Tuna casserole

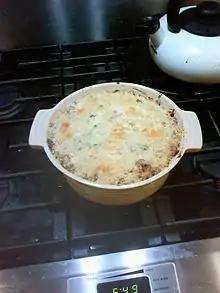
American tuna casserole

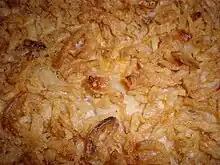
Tuna casserole closeup

Tuna casserole or tuna mornay is a casserole primarily made with pasta or rice and canned tuna. It is eaten in North America, Italy, Australia, Japan and Finland, and presumably elsewhere.